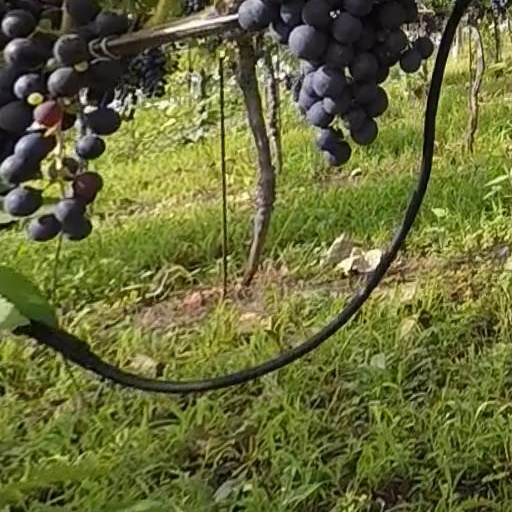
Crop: grape